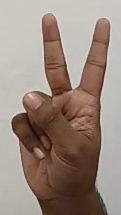
ASL sign: 2